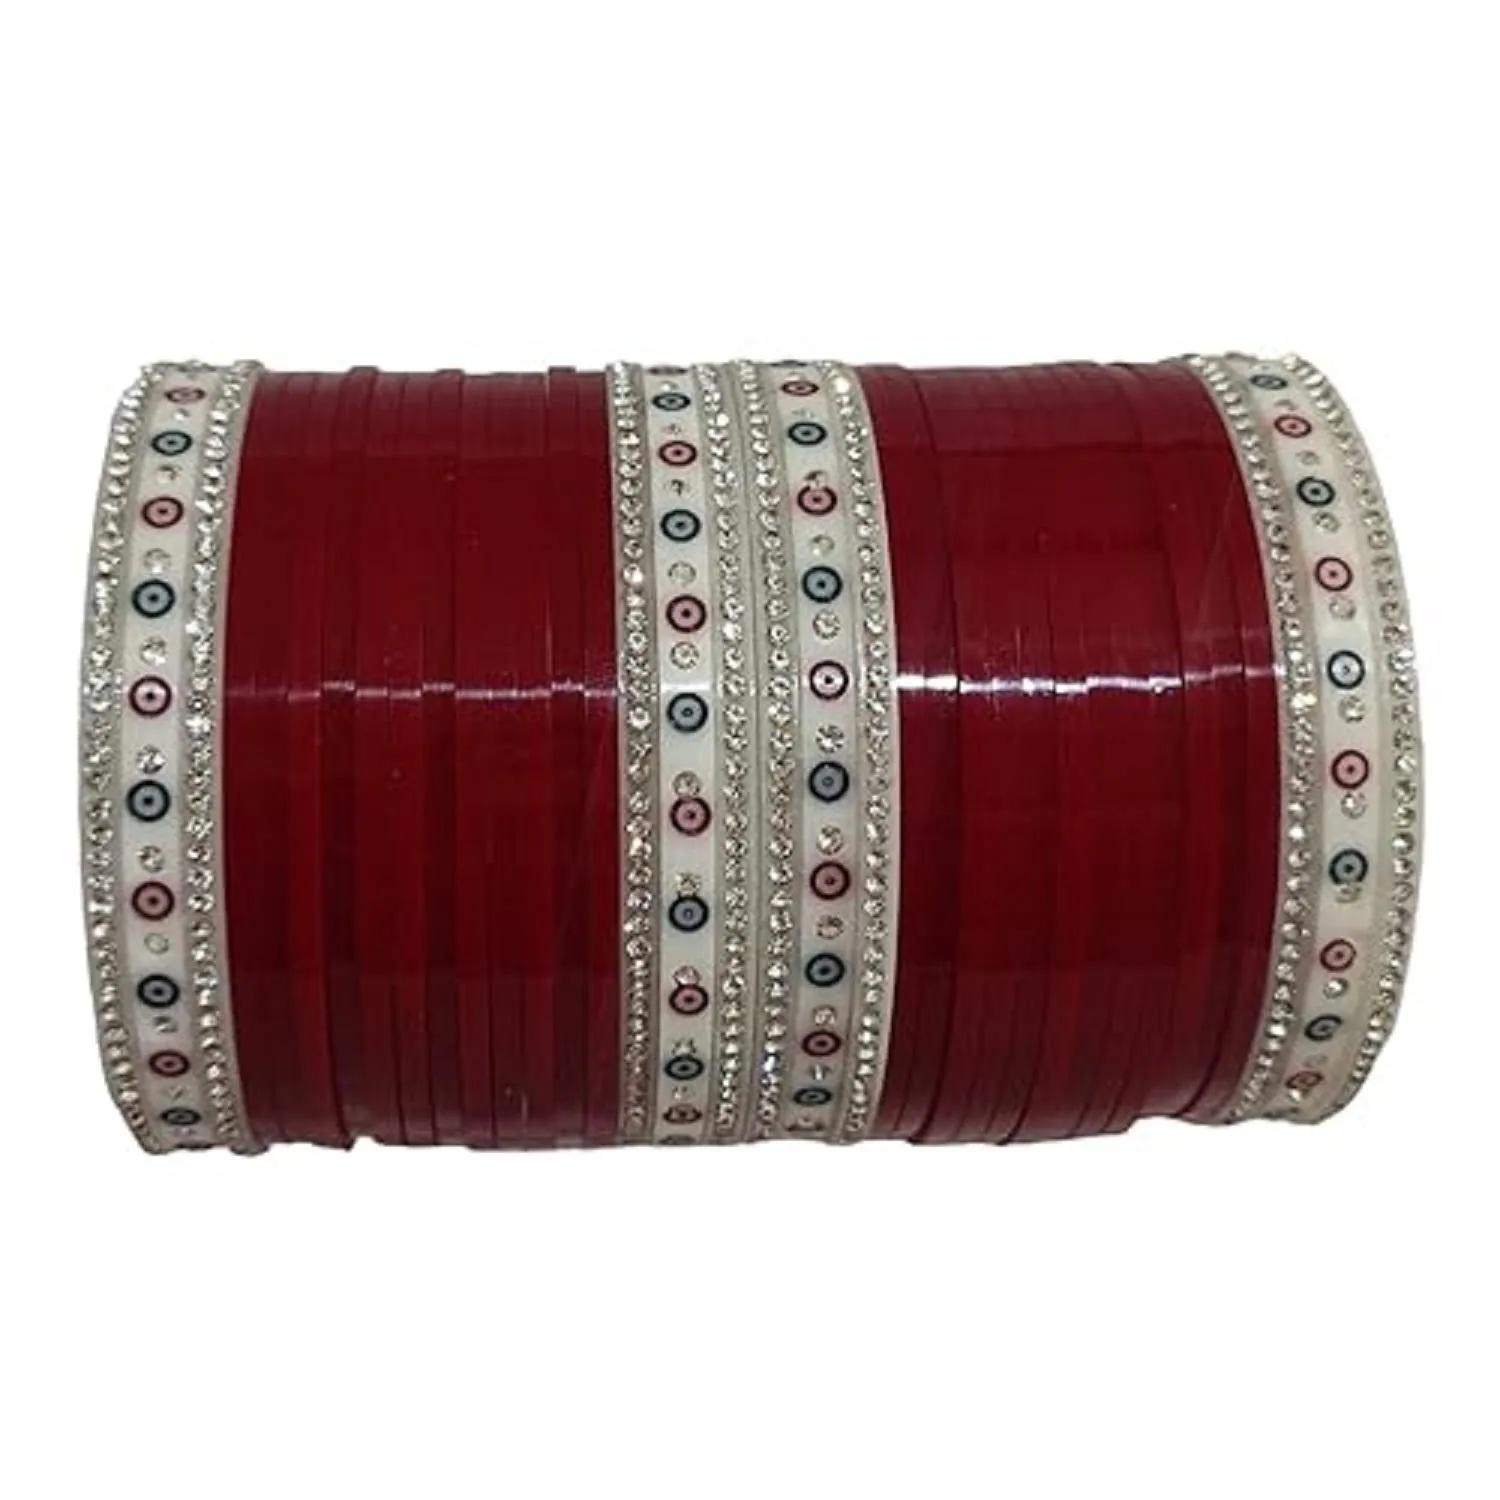
 KAMAAKSHI FASHION COLLECTIONS Bridal fancy Cubic Zirconie Stone Work Chuda For Women All Party, Wedding & Gift Options
Type: Bangles
Brand: KAMAAKSHI FASHION COLLECTIONS
Price: Rs. 650
 GRACEFUL & FLAWLESS: Give yourself that beautiful & Fancy & Traditional look with our traditional ethnic jewelry. Versatile design, can be teamed with any ethnic outfit . Boost your style quotient with this beautiful Bridal Chuda . Teamed it with your wedding party dresses & wedding day heels to complete the look. OCCASION: Will add lustre when worn for a wedding day, engagement day, prom party and any special occasion. Perfect & Ideal gift for Loved Ones, Wife, Mother, Sister, Daughter. Excellent Gift For Birthday, Anniversary, Engagement, Valentine, Wedding, Festivals And Celebrations. Women love jewellery specially traditional jewellery adore a women. They wear it on different occasions. They have special importance on ring ceremony, wedding and festive time. Traditional bangles for women will complement any Indian attire. Women love jewellery as it not only enhances their beauty, but also gives them the social confidence. You will feel comfortable while wearing it as it has light weight Usage instruction: Avoid of contact with water and organic chemicals i.e. perfume sprays. Avoid using velvet boxes, and store in air-tight boxes. After use, wipe the jewellery with soft cotton cloth. First wear your makeup, perfume - then wear your jewellery. This will keep your jewellery shining for years.
Features: GRACEFUL & FLAWLESS: Give yourself that beautiful & Fancy & Traditional look with our traditional ethnic jewelry,. OCCASION: Will add lustre when worn for a wedding day, engagement day, prom party and any special occasion